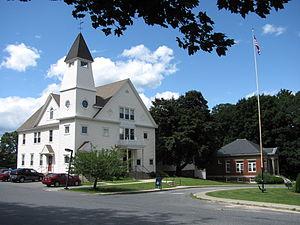
Auburn est une ville de l'État du Massachusetts, à l'est des États-Unis. Au recensement de 2010, Auburn comptait 16 188 habitants.